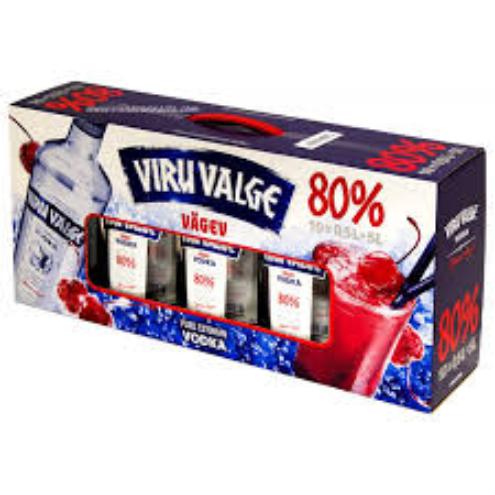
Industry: Food